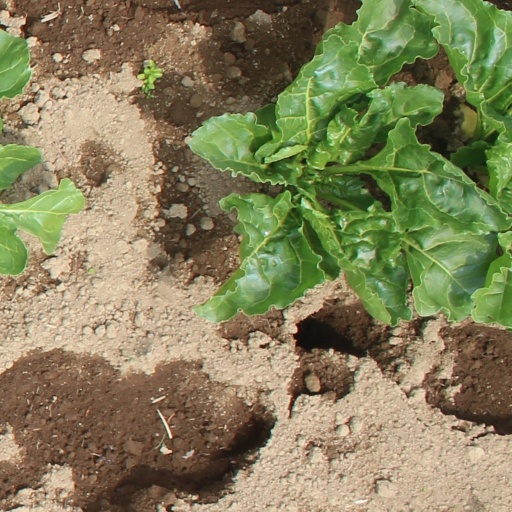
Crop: sugar beet